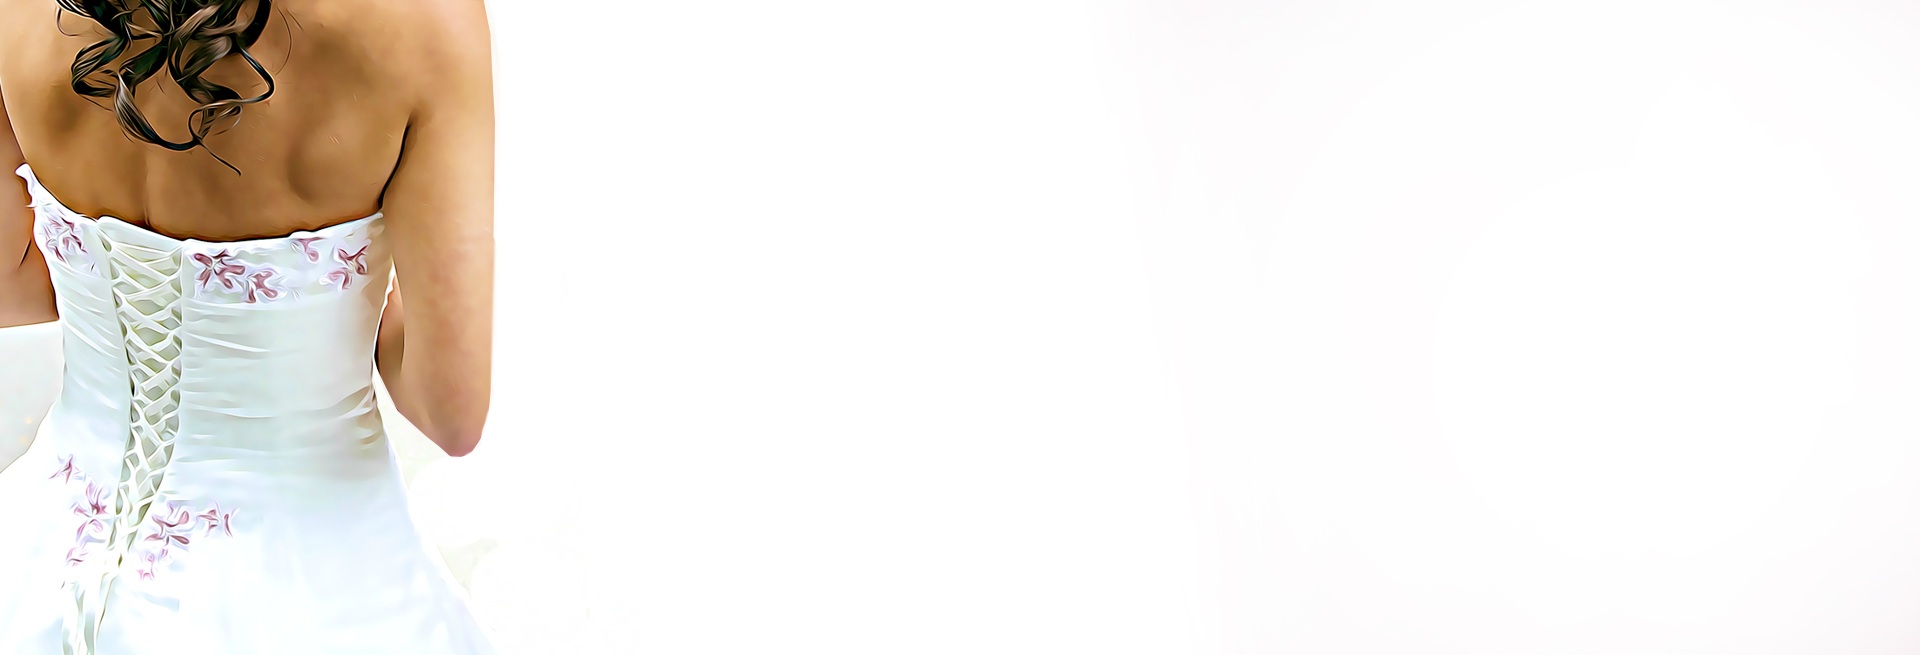
banner, clothing, wedding, wedding dress, bride, textile, dress, digital, mood, gown, graphics, photo shoot, bridal clothing